Gabriele Allegra

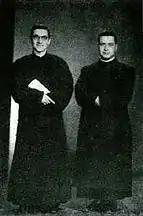
Young Allegra (left) as he first arrived in China.

Allegra arrived at the mission in Hunan, southern China, in July 1931 and started to learn Chinese. In 1932, he was rector of the minor seminary of Heng Yang. With the help of his Chinese teacher, he prepared a first draft of the translation of the Bible around 1937. He was fatigued from the translation effort and had to return to Italy for three years, where he continued his studies in biblical languages and biblical archaeology.